Air National Guard

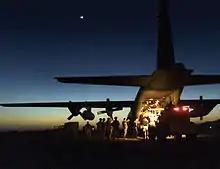
Personnel assigned to the 321st Air Expeditionary Squadron offloading supplies from a C-130H Hercules aircraft assigned to the 187th Airlift Squadron, 153rd Airlift Wing, Wyoming Air National Guard, at Kandahar, Afghanistan, during Operation Enduring Freedom

On 20 September 2001, President Bush told a televised joint session of Congress and the American people that Osama bin Laden and his al Qaeda network were responsible for the recent terrorist attacks on the United States. The refusal of the Taliban to comply resulted in the United States taking military action to achieve the president's demands, the action given the name Operation Enduring Freedom.